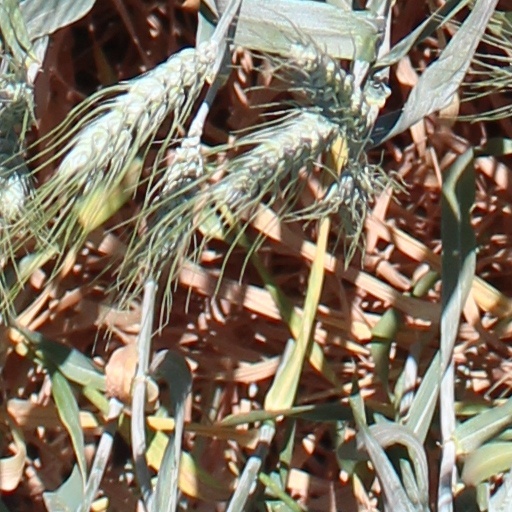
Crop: wheat